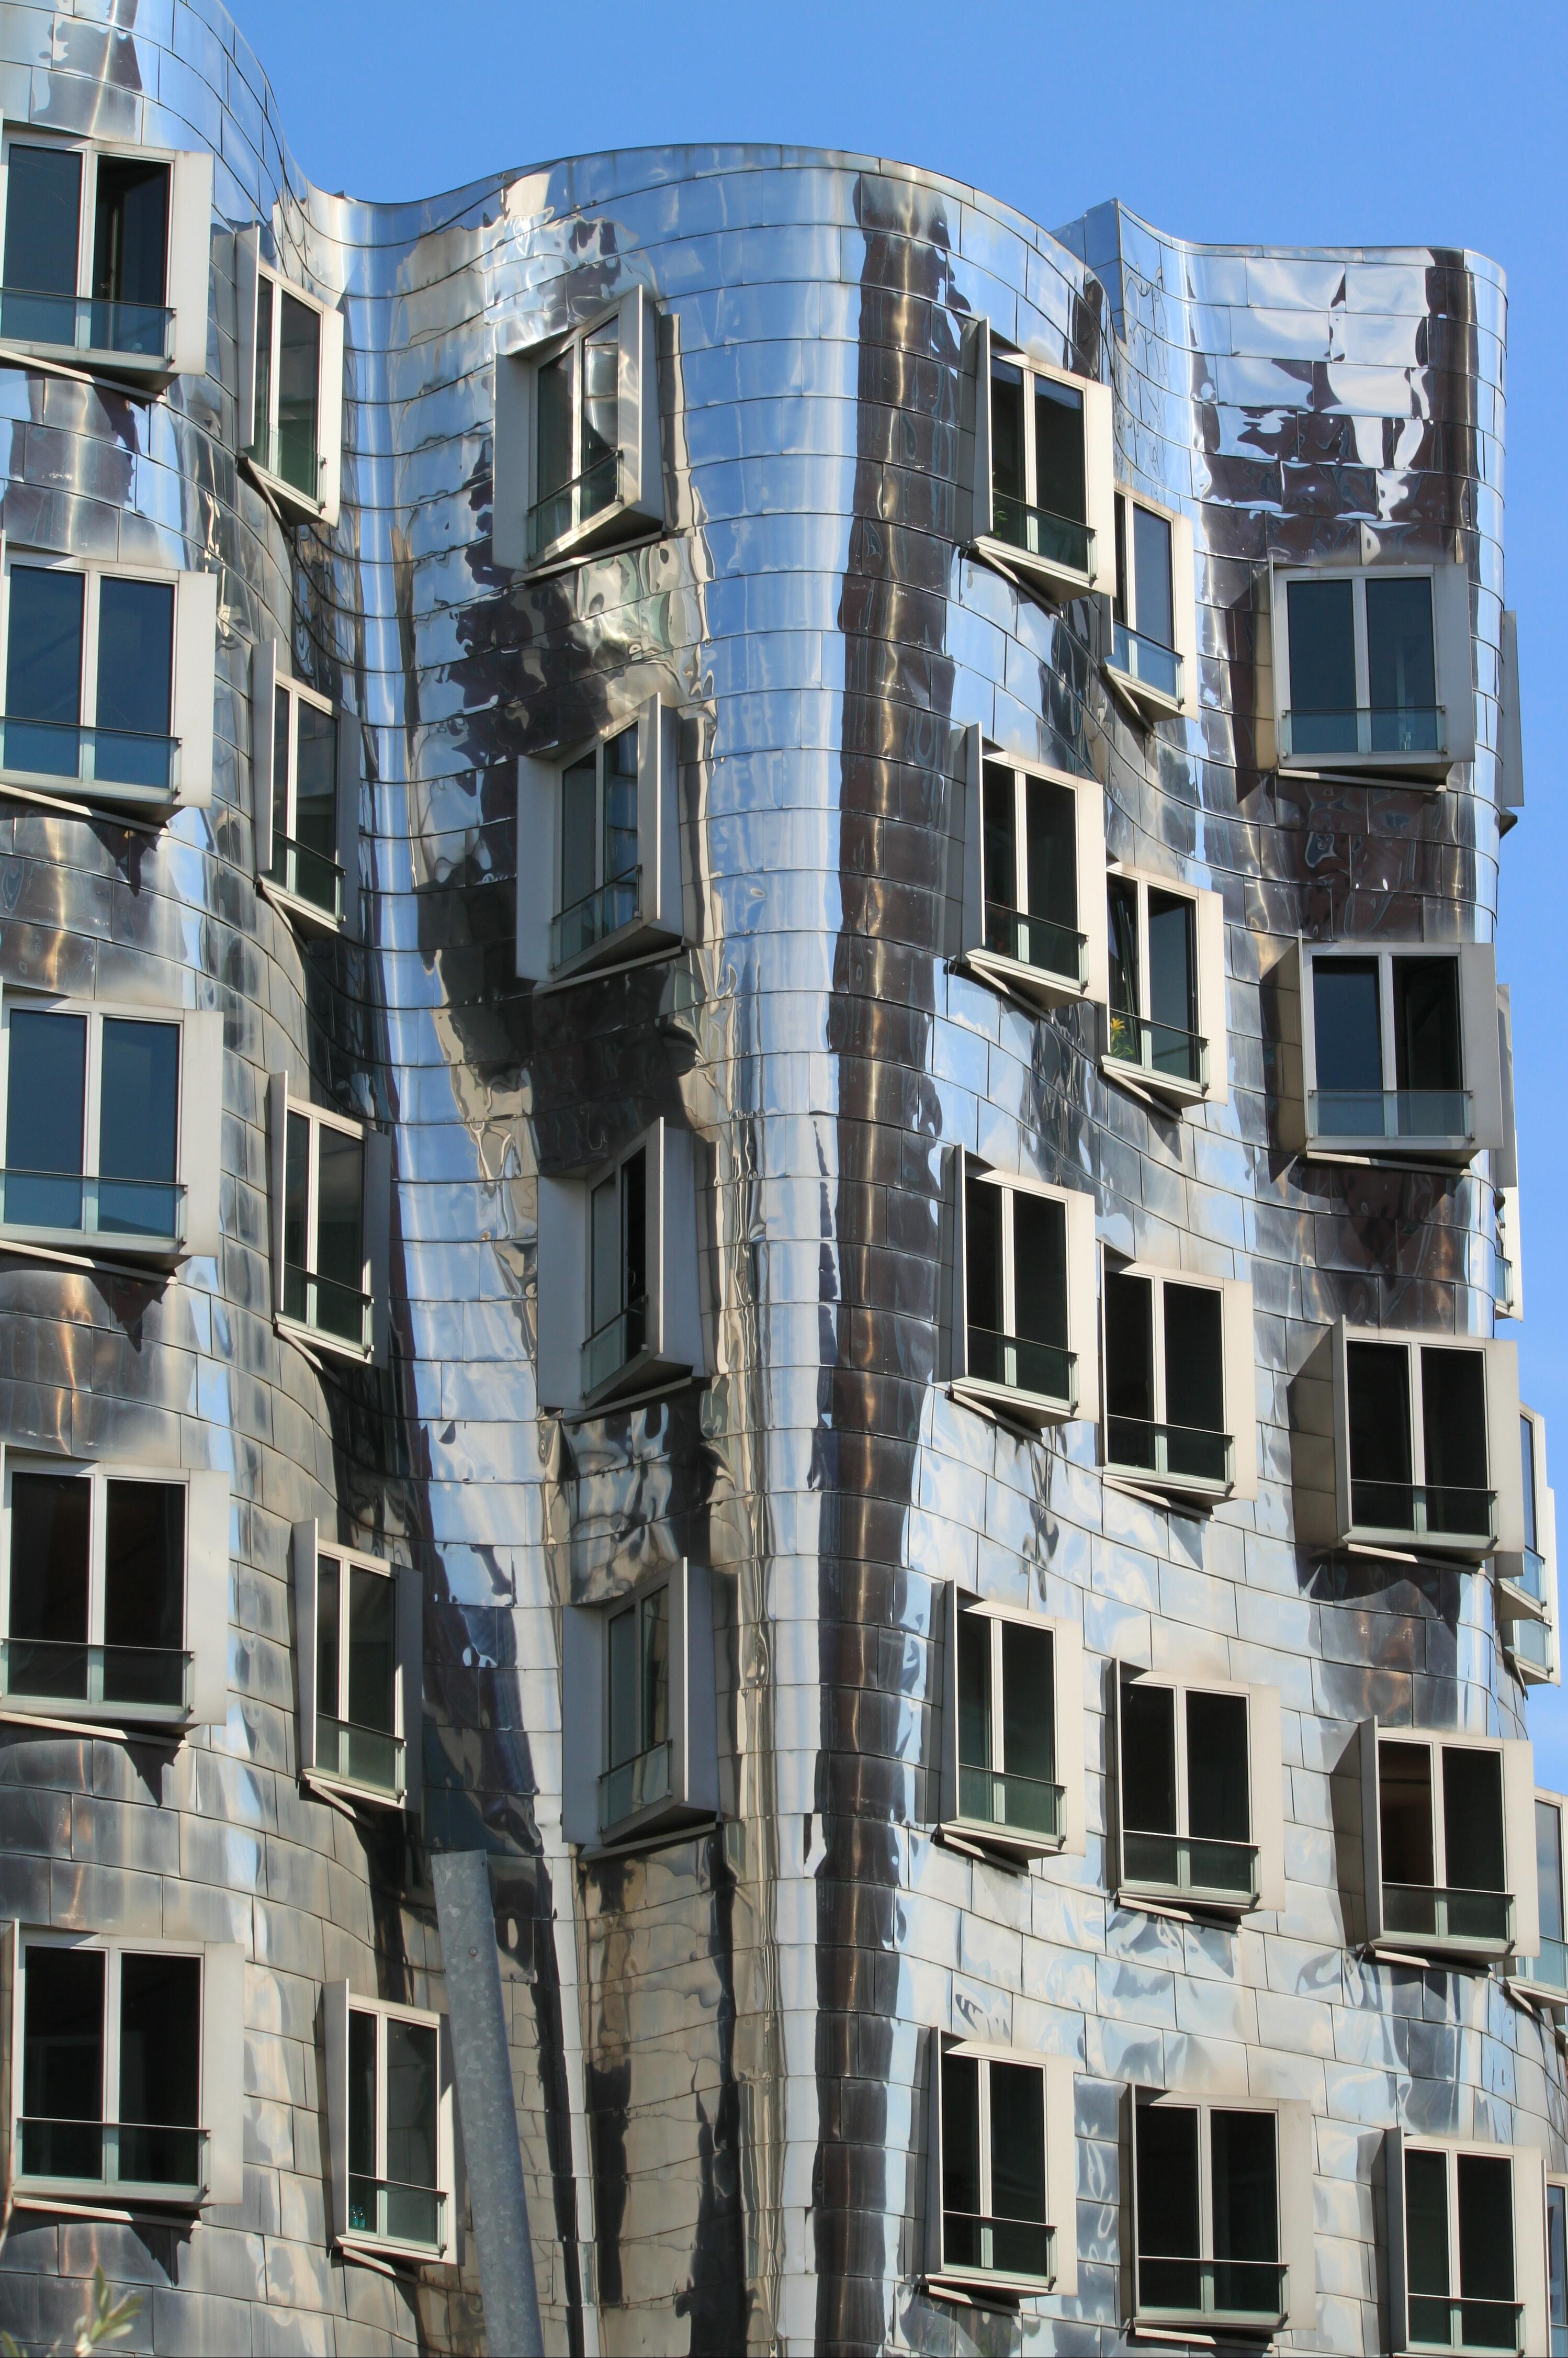
architecture, house, window, glass, building, home, skyscraper, wall, metal, landmark, facade, apartment, tower block, reflections, germany, shiny, mirroring, condominium, neighbourhood, housewife, glass window, dusseldorf, urban area, residential area, gehry house